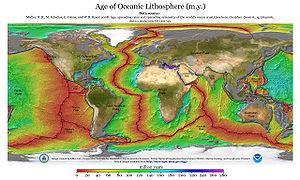
Carte monde indiquant l'âge de la lithosphère océanique en fonction de la couleur. Les différentes plaques tectoniques sont séparées par les lignes.
La tectonique, du grec ancien τέκτων / tektōn signifiant « bâtisseur », « charpentier », est l'étude des structures géologiques d'échelle kilométrique et plus, telles les chaînes de montagnes ou les bassins sédimentaires, et des mécanismes qui en sont responsables. Cette discipline est directement rattachée à la tectonique des plaques.
La grotte de Liang Bua est un complexe cavernicole tributaire d'un réseau de chutes d'eau successives ayant creusé à flanc de paroi rocheuse une vaste cavité. Ce site naturel souterrain est situé sur l'île de Florès dans la province de Nusa Tenggara oriental en Indonésie. Par ailleurs la cavité se localise à proximité de la petite localité indonésienne éponyme Liang Bua.
La tectonique des plaques est un modèle scientifique expliquant la dynamique globale de la lithosphère terrestre. Ce modèle théorique a été constitué à partir du concept de dérive des continents, qui fut développé par Alfred Wegener au début du XXᵉ siècle. La théorie de la tectonique des plaques fut acceptée par la communauté géologique internationale à la fin des années 1960, à la suite de l'émission des concepts du « double tapis-roulant océanique ».